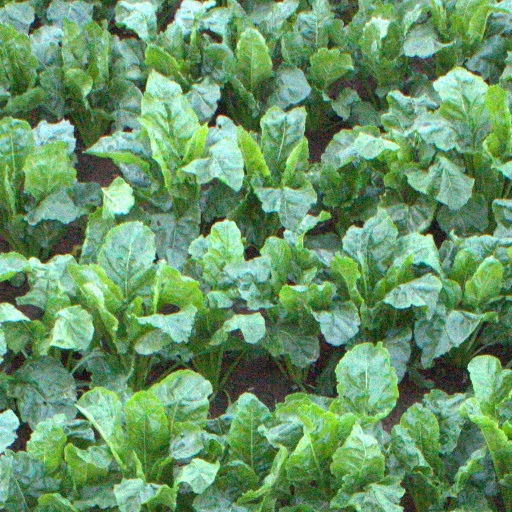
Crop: sugar beet